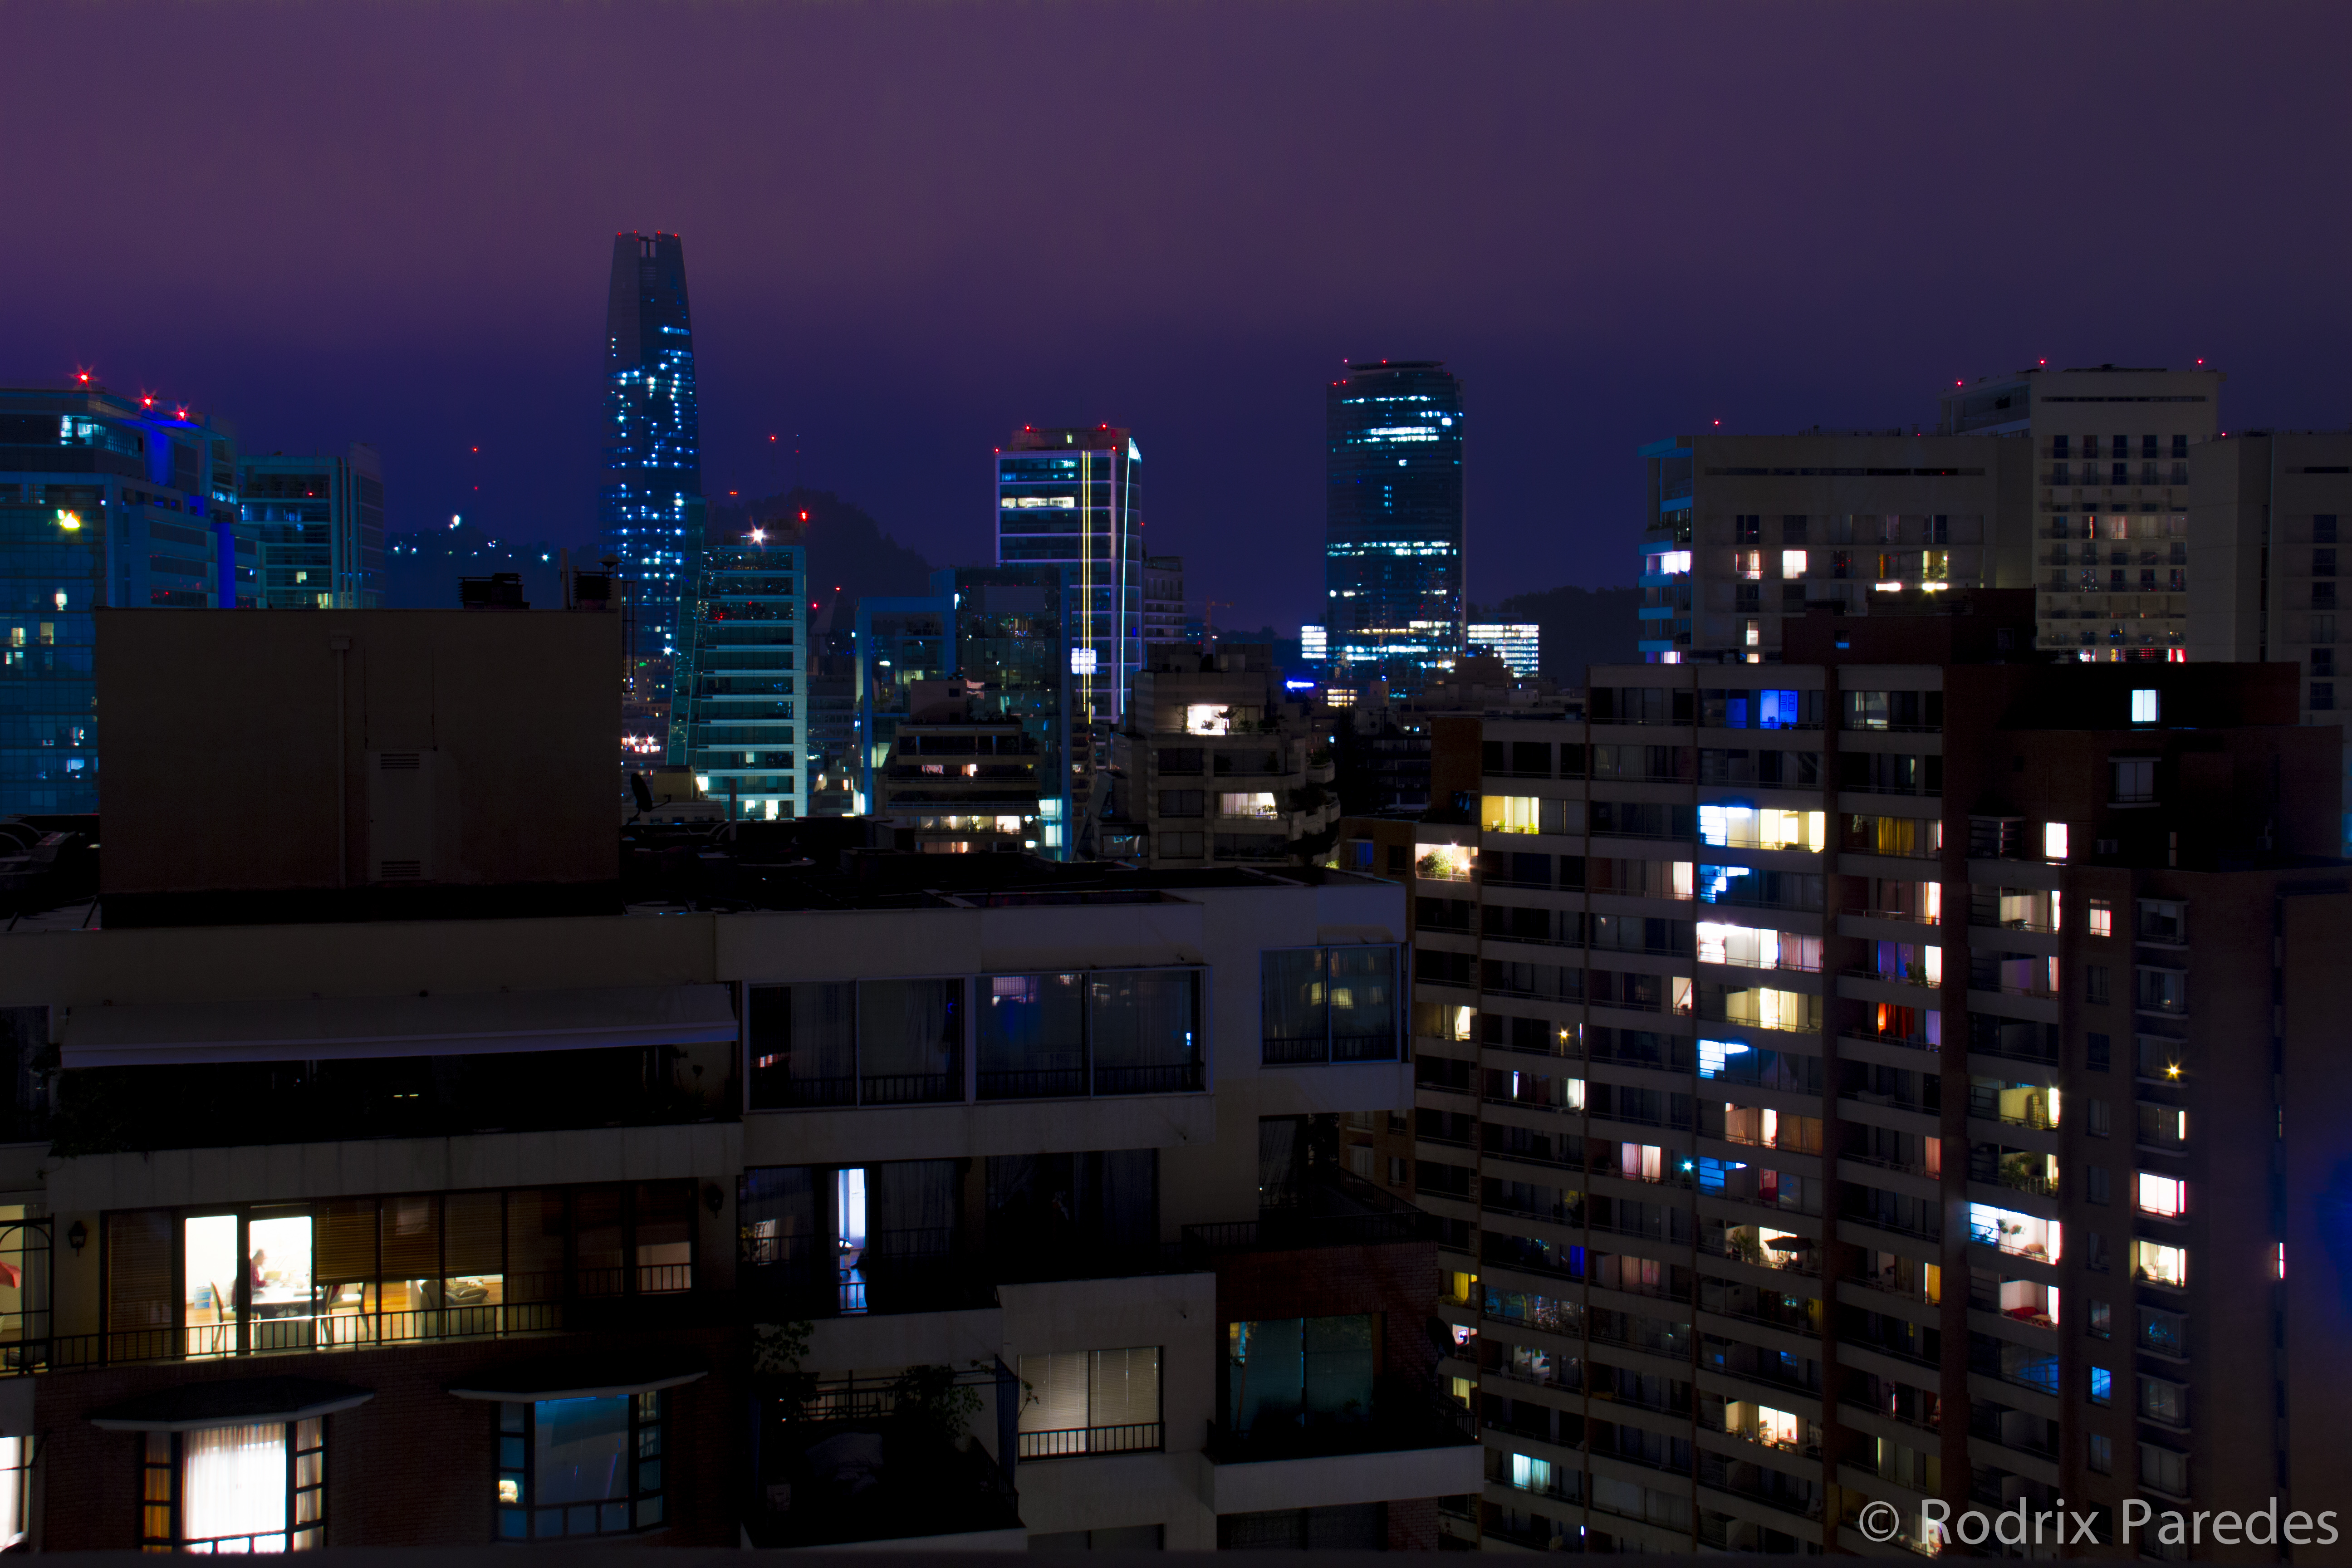
horizon, light, skyline, night, city, skyscraper, photo, cityscape, downtown, dusk, evening, reflection, canon, darkness, shopping, tower block, chile, 2014, lights, foto, argentina, nightlights, costanera, santiago, metropolis, rodrigoparedes, buenosaires, 160378, nights, canon60d, reginmetropolitana, 18200mm, shoppingcostanera, urban area, human settlement, atmosphere of earth, metropolitan area